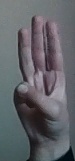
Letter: thaa